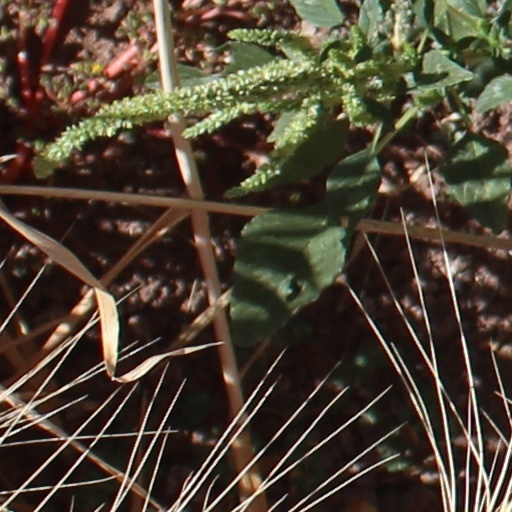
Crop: wheat